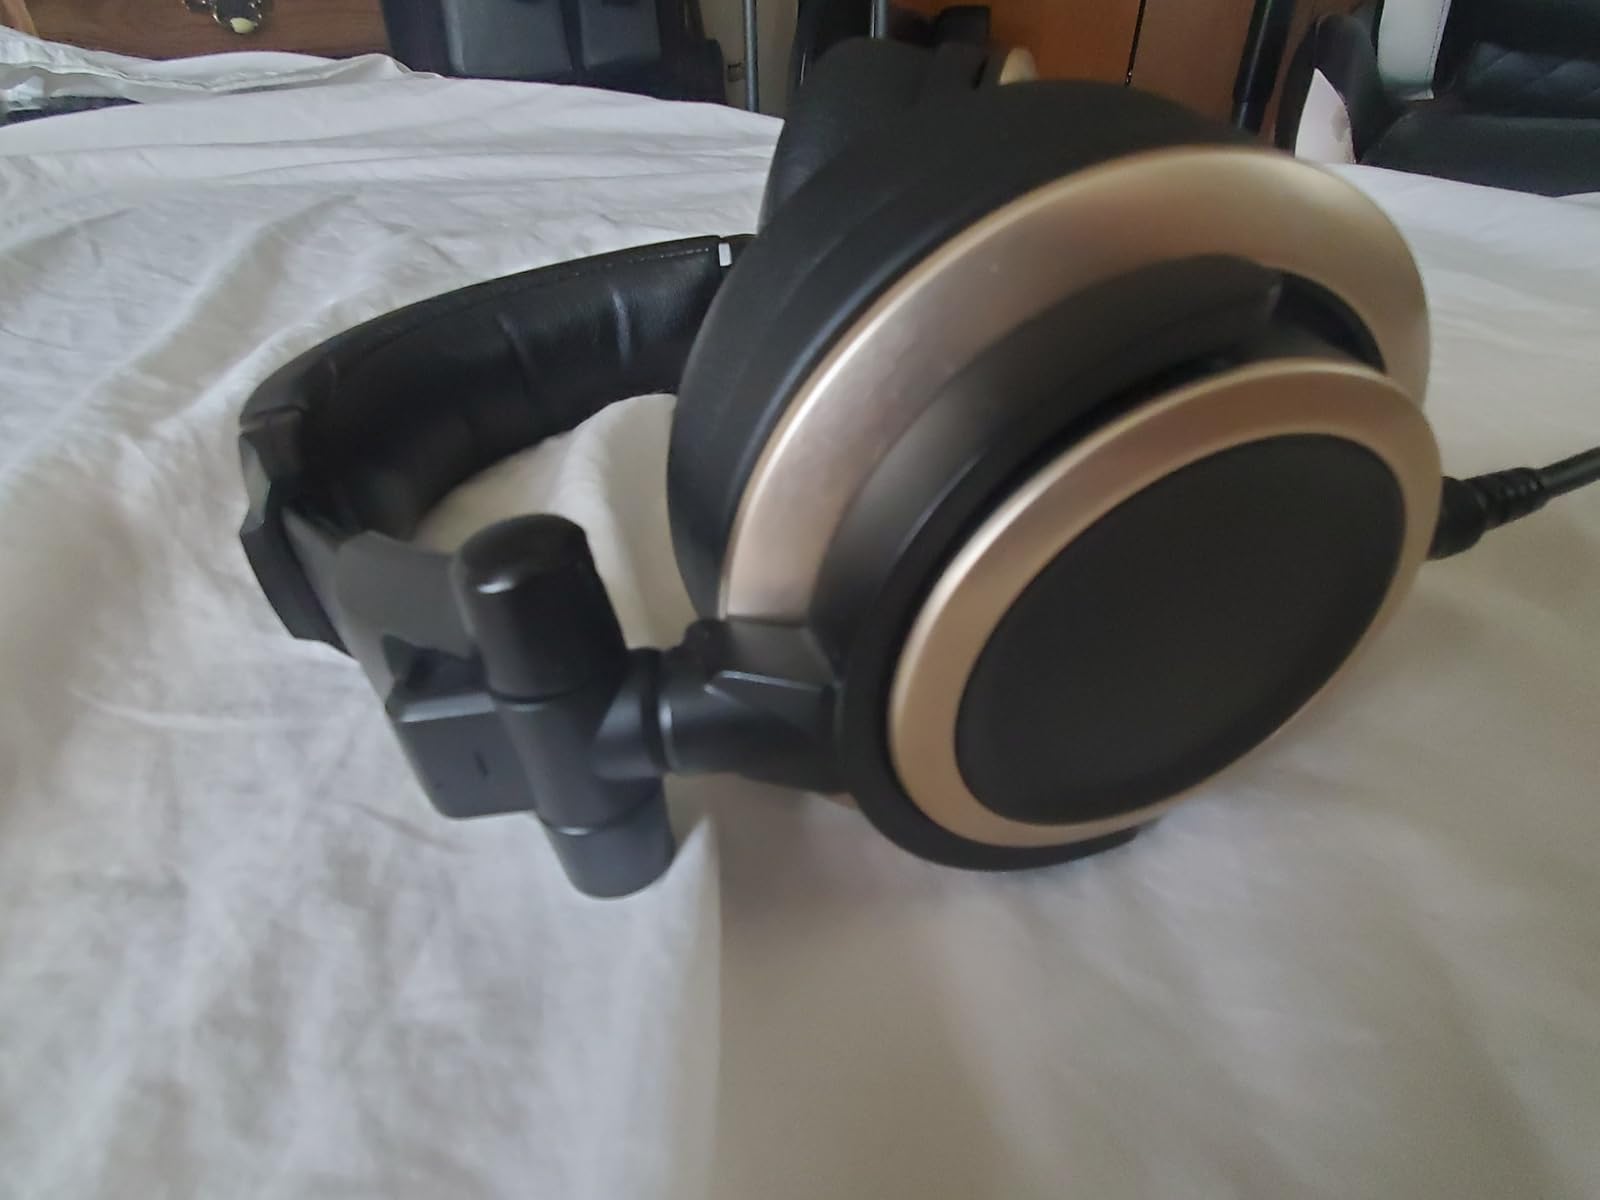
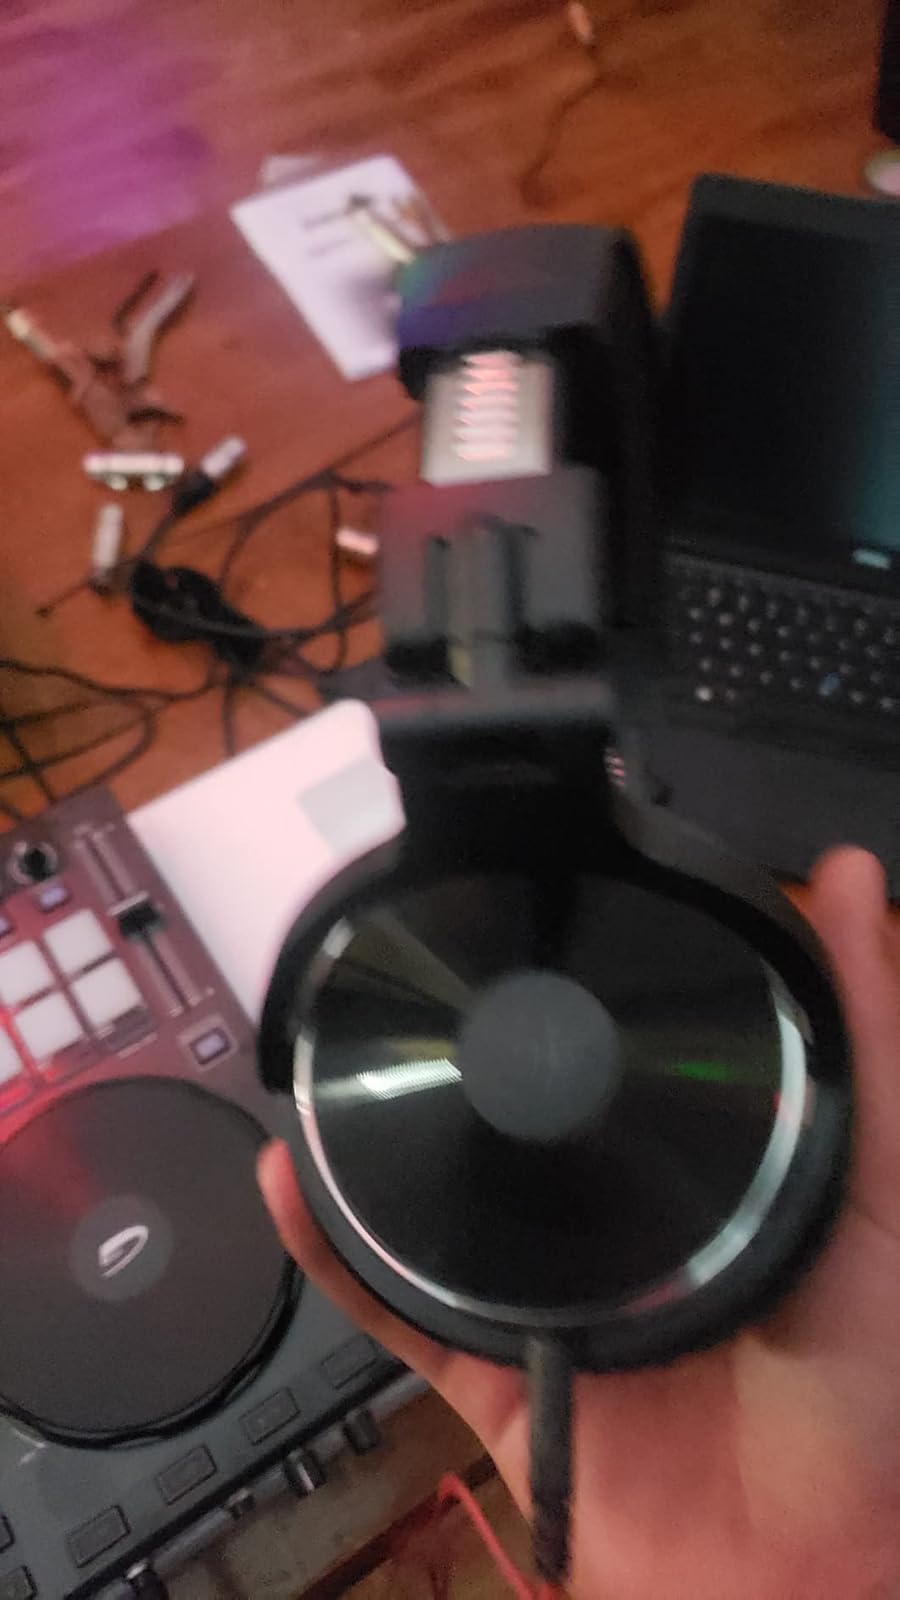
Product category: headphones
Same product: no